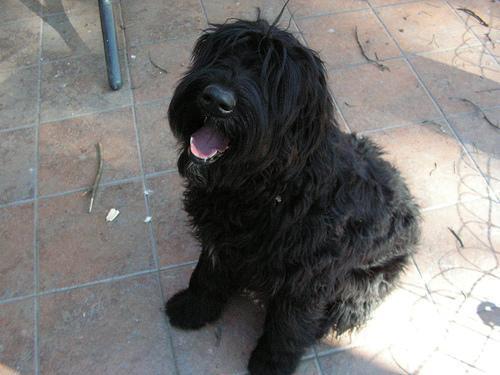
giant_schnauzer